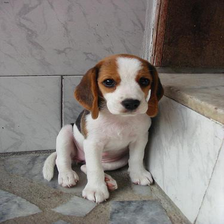
Species: dog
Breed: beagle